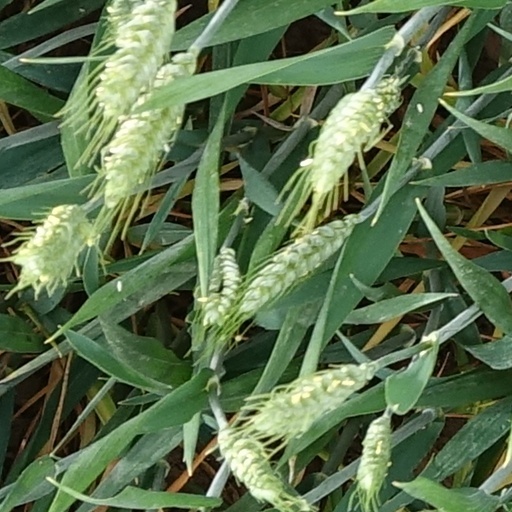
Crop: wheat